Charter of the United Nations

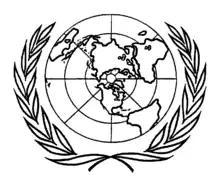
Insignia appeared in the frontispiece of the charter, prototype of the current logo of the United Nations.

The Charter consists of a "preamble" and 111 articles grouped into 19 chapters.